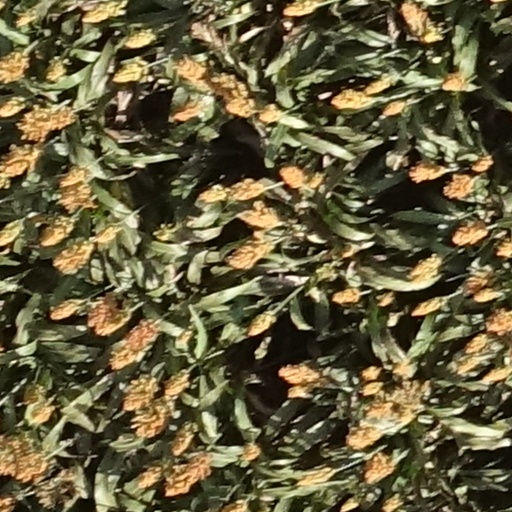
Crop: sorghum